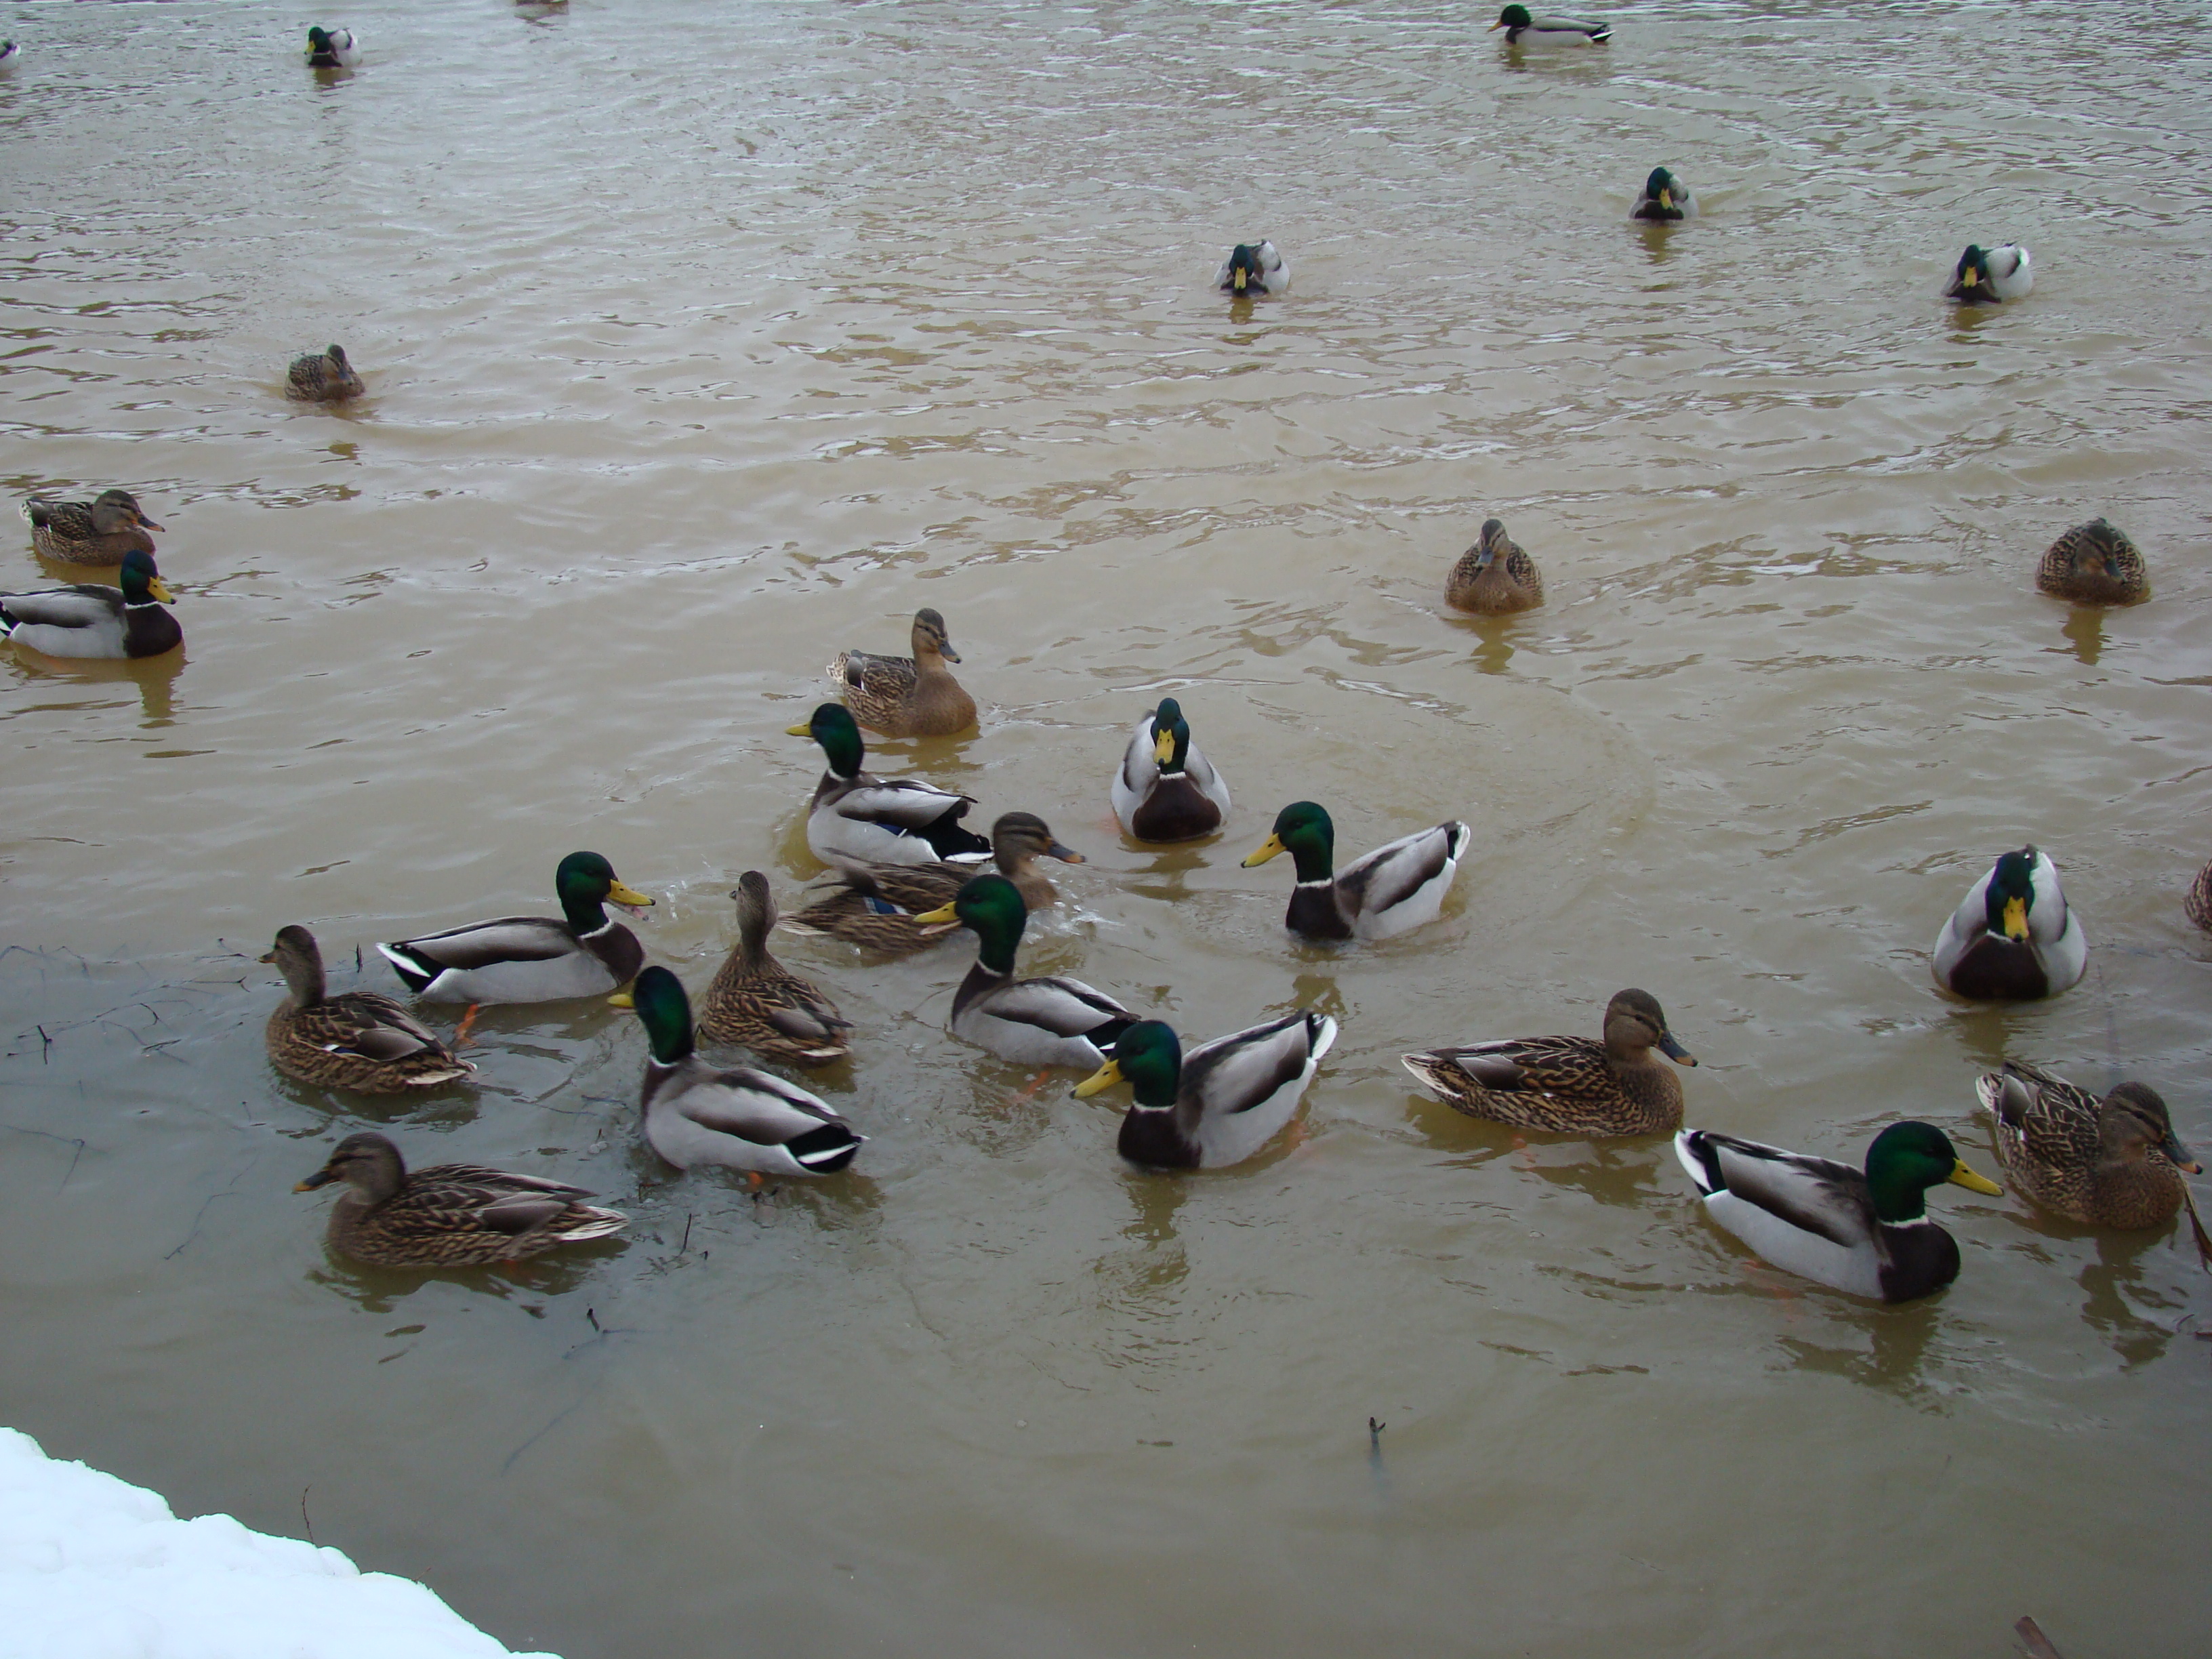
water, nature, bird, animal, wildlife, fauna, birds, duck, vertebrate, sony, ducks, moscow, waterfowl, water bird, mallard, dsch9, ducks geese and swans